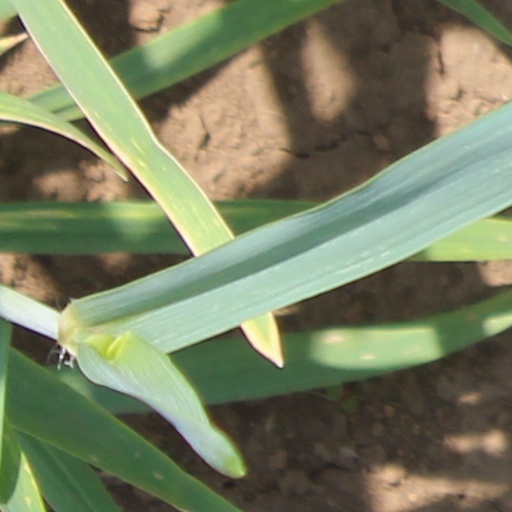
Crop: wheat